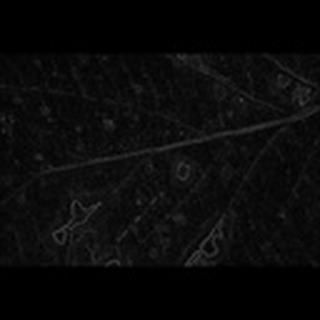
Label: cotton_target_spot